Kenny Watson (American football)

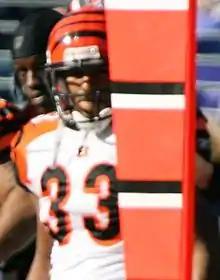
Watson with the Cincinnati Bengals

Kenneth Dwight Watson (born March 13, 1978) is an American former professional football player who was a running back in the National Football League (NFL). He played college football for the Penn State Nittany Lions and was signed by the Washington Redskins as an undrafted free agent in 2001.